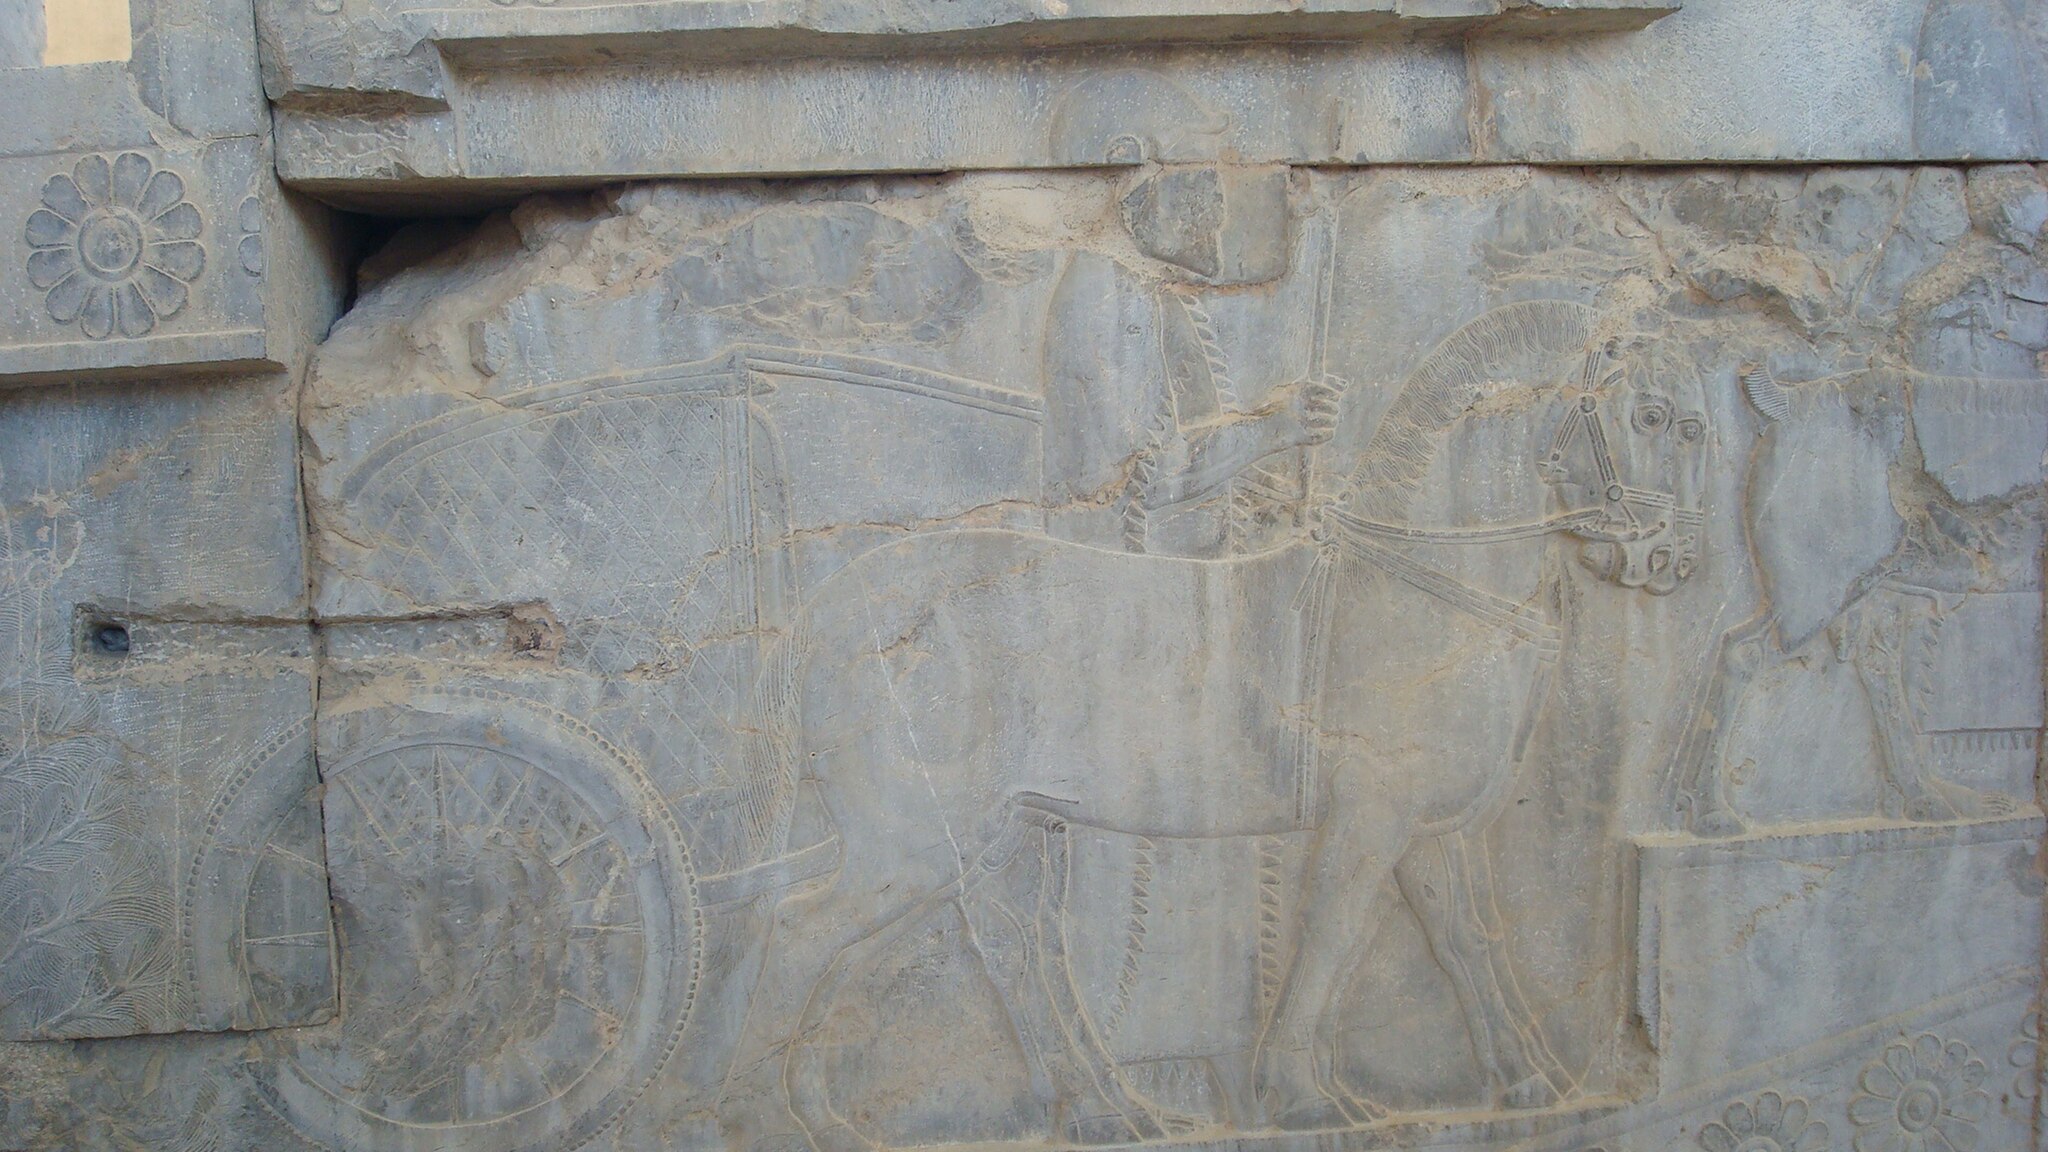
Title: Persepolis14
Description: persepolis
Categories: GFDL, Taken with Sony DSC-W90, License migration redundant, Self-published work, Files with coordinates missing SDC location of creation, 2010 in Persepolis, Libyan delegation, Apadana